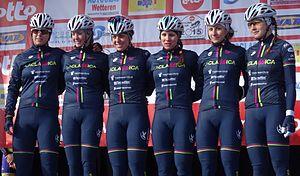
Reportage réalisé le mercredi 4 mars à l'occasion du départ du Samyn des Dames 2015 et du Samyn 2015 à Quaregnon, Belgique.
L'équipe cycliste Bepink est une équipe cycliste féminine italienne. Elle a son siège à Monza près de Milan en Lombardie. Elle est créée en 2012. Elle est dirigée par Walter Zini.